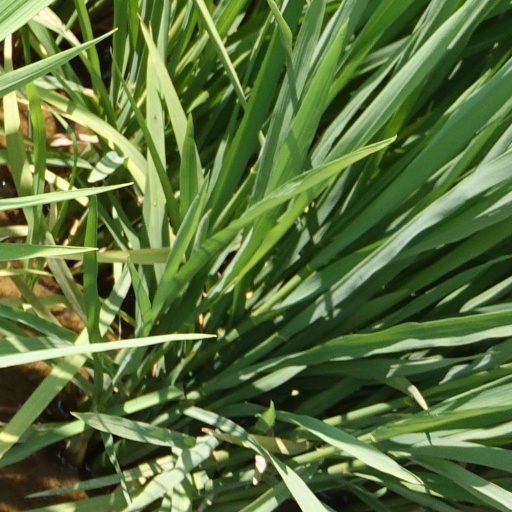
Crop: rice